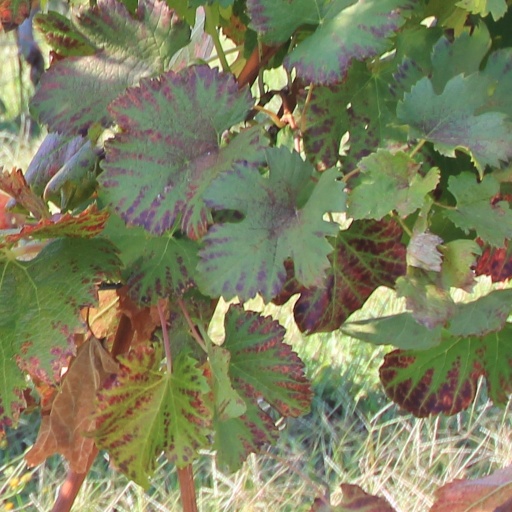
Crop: grape